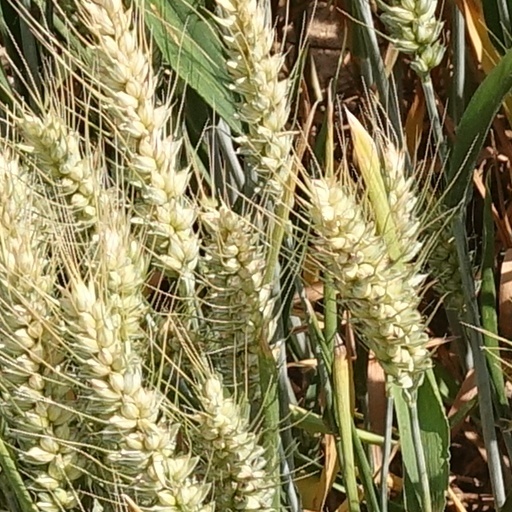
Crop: wheat